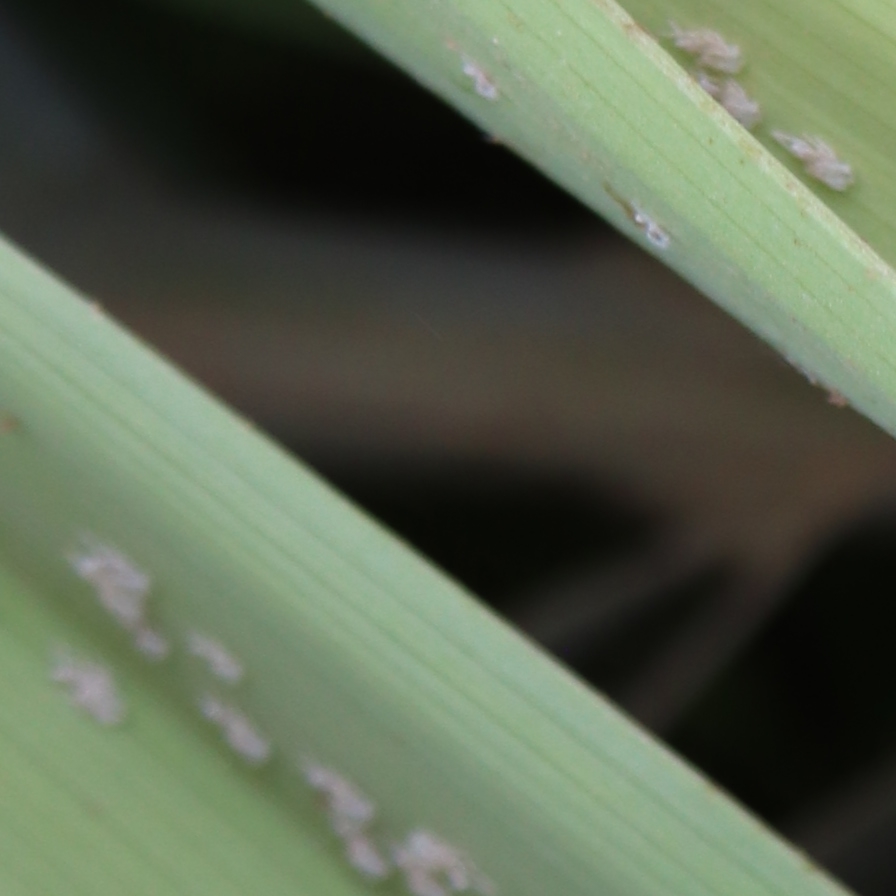
Label: Bug